List of mayors of Richmond, Virginia

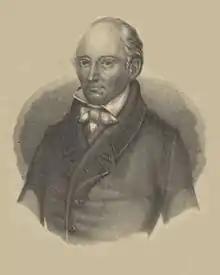
William Foushee, a physician, was the first Mayor of Richmond, Virginia

In May 1782, the Virginia General Assembly expressed desire to move inland, to a place less exposed to British incursions than Williamsburg. Richmond had been made the temporary capital after urging from Thomas Jefferson years earlier, and it was soon decided to make the move permanent.